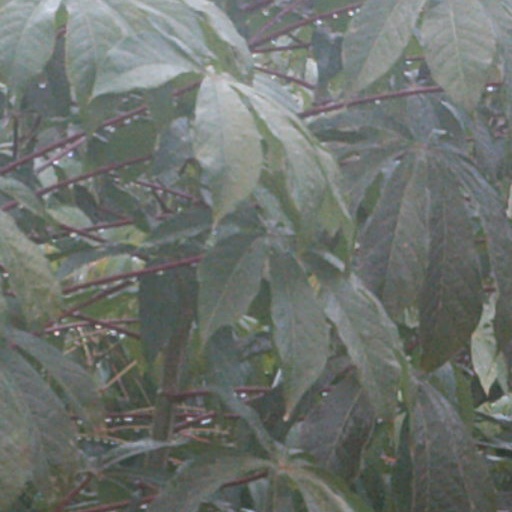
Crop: cassava